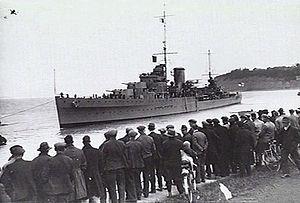
La classe Leander est une classe de croiseurs légers construits pour la Royal Navy au début des années 1930, ils servent durant la Seconde Guerre mondiale. Trois navires servent dans la Royal Australian Navy durant ce conflit.
Cette liste dresse les plus grandes catastrophes maritimes pendant la Seconde Guerre mondiale au regard du nombre de victimes. Du fait de son contexte, une Seconde Guerre mondiale sanguinaire entachée de nombreux drames, ces catastrophes resteront longtemps quasi ignorées.
L'HMS Neptune était un croiseur léger de classe Leander ayant servi dans la Royal Navy pendant la Seconde Guerre mondiale.